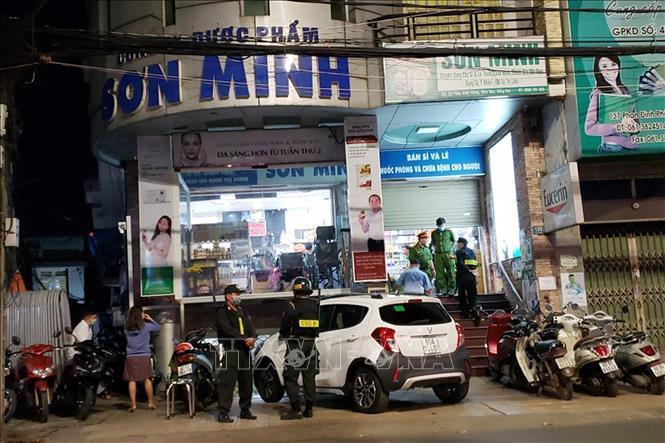
có hai người mặc quân phục màu xanh lá ở trước cửa hàng